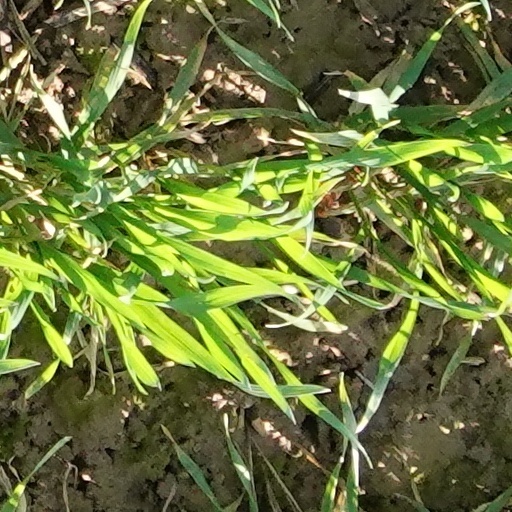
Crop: wheat